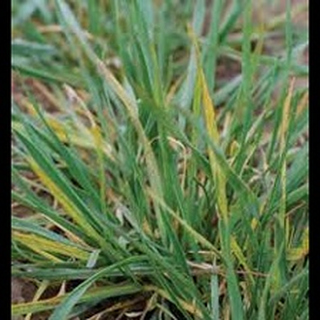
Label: wheat_leaf_blight